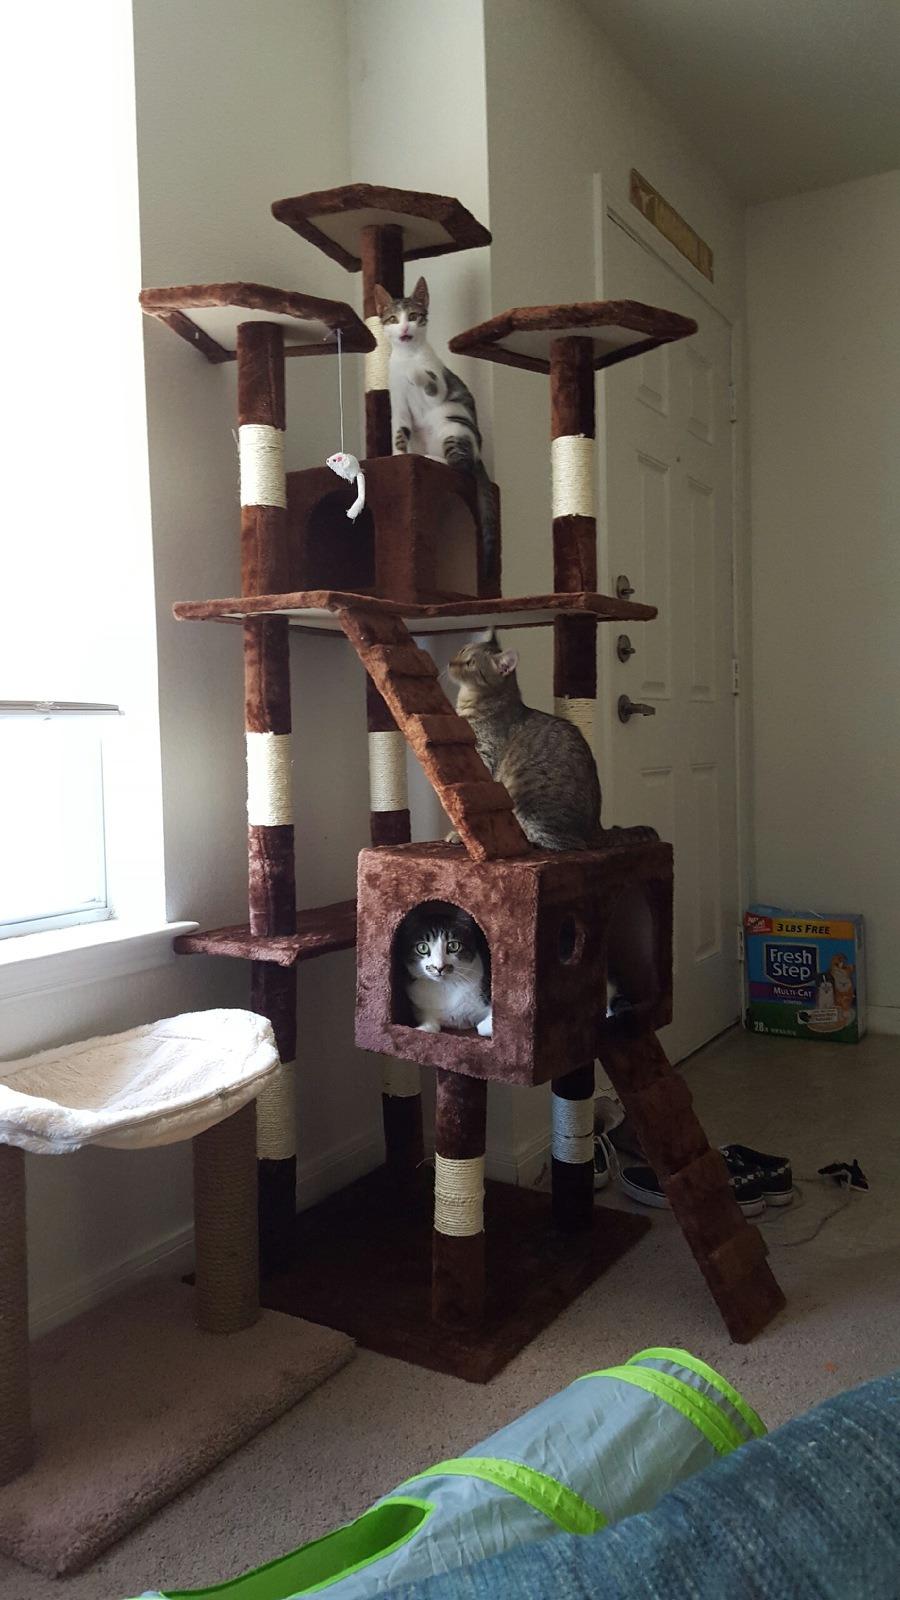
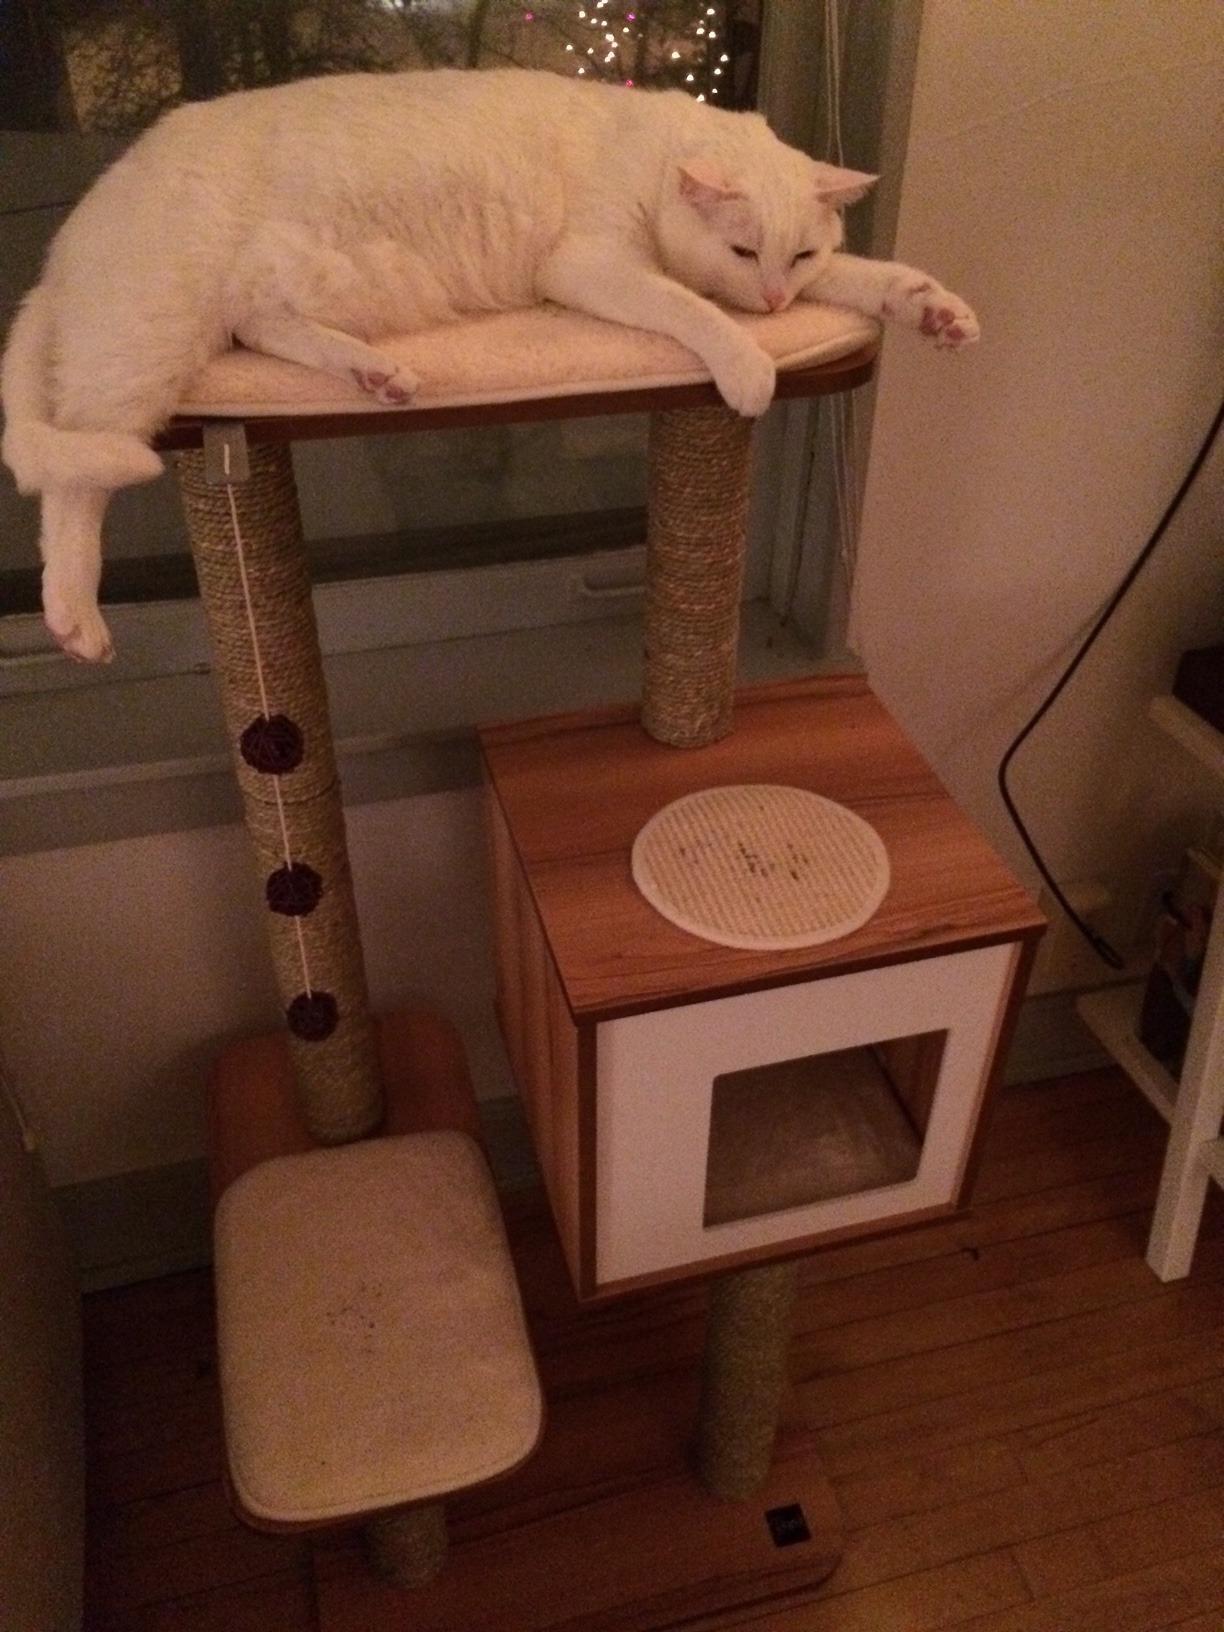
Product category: items_cat tree
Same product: no